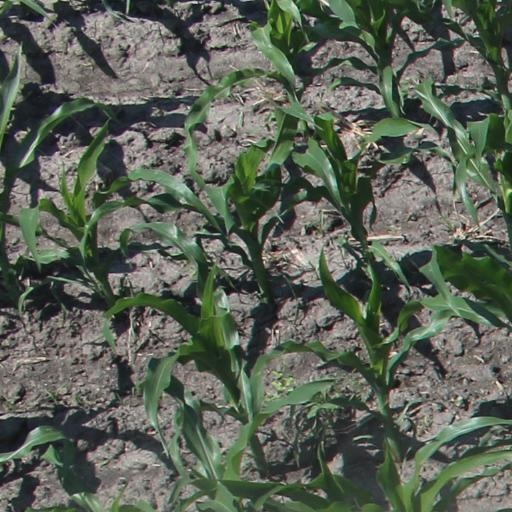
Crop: maize; corn